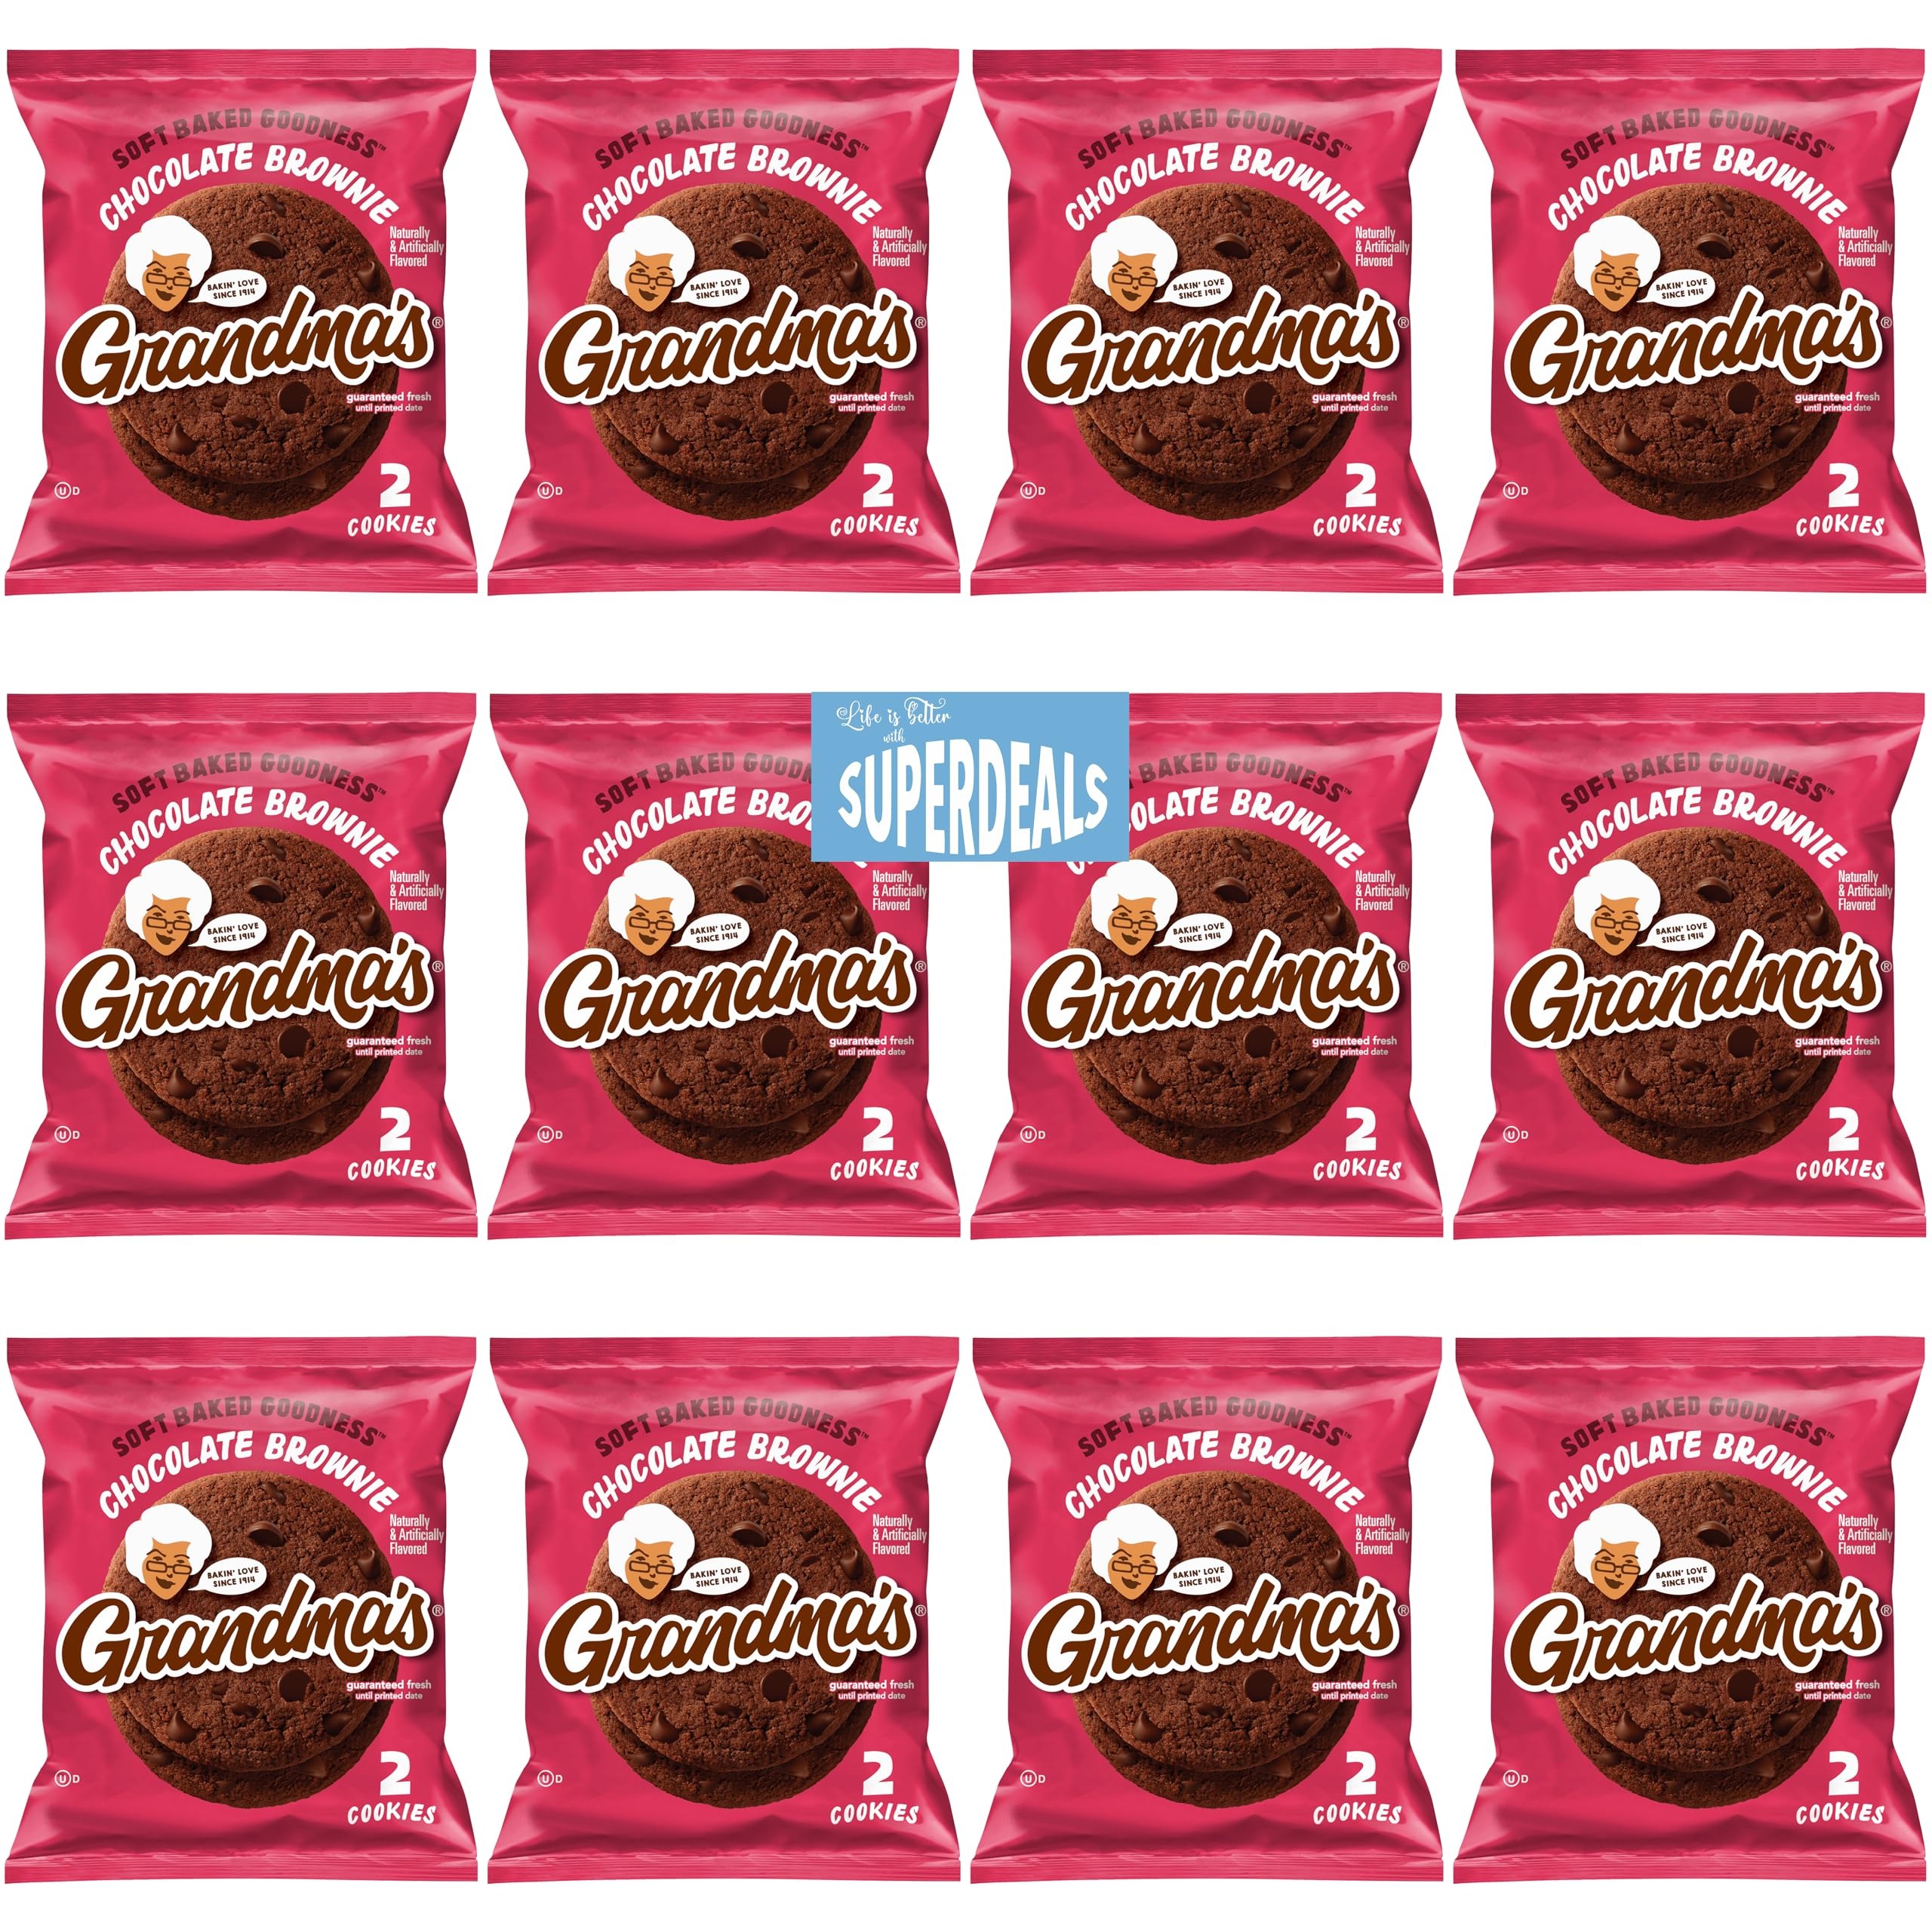
Item Name: Grandma's Cookies, Chocolate Brownie, (Pack of 12) Bundled by SUPERDEALS, 2.50 Oz Bag, with Mystery Gift
Bullet Point 1: Indulgent Flavor: Savor the rich, decadent chocolate flavor in every bite of these chewy brownie cookies.
Bullet Point 2: Each 2.50 oz bag is perfect for sharing or enjoying on your own, making it an ideal treat for any occasion.
Bullet Point 3: Fresh and Tasty: Each bag is carefully packaged by SUPERDEALS to ensure maximum freshness and flavor.
Bullet Point 4: Nostalgic Treat: Experience the comforting taste of homemade cookies with Grandma's Cookies.
Bullet Point 5: ENJOY THE VALUE: Convenience of a pack of 12, bundled by SUPERDEALS for your snacking pleasure. Delight in the exceptional value and unparalleled convenience offered by our thoughtfully bundled snacking assortment.
Product Description: Indulge in the delectable goodness of Grandma's Cookies Chocolate Brownie, a heavenly treat that combines rich chocolate flavor with a perfectly chewy texture. This bundle of 12 convenient 2.50 oz bags offers a satisfying snacking experience, allowing you to savor the nostalgic taste of homemade cookies with every bite. Bundled by SUPERDEALS, this irresistible package comes with a surprise mystery gift, making it an ideal choice for gifting or personal indulgence. Satisfy your cravings with the decadent taste of Grandma's Cookies Chocolate Brownie.
Value: 30.0
Unit: Ounce

Price: 20.55